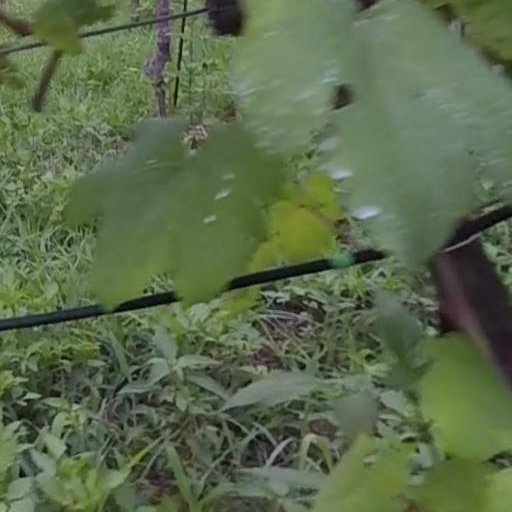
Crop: grape